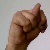
The image shows a hand gesture representing the letter 'N' in Indian Sign Language.